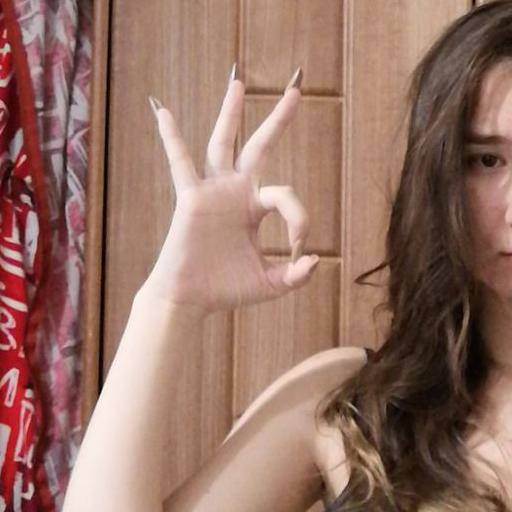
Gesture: ok